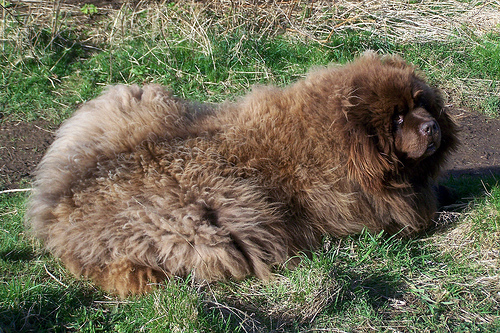
Animal: dog
Breed: newfoundland